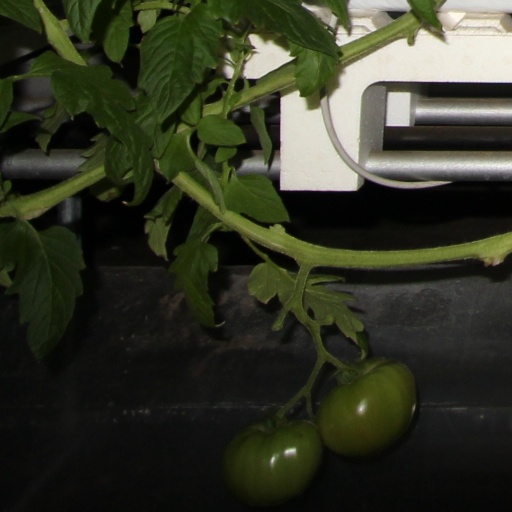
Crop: tomato